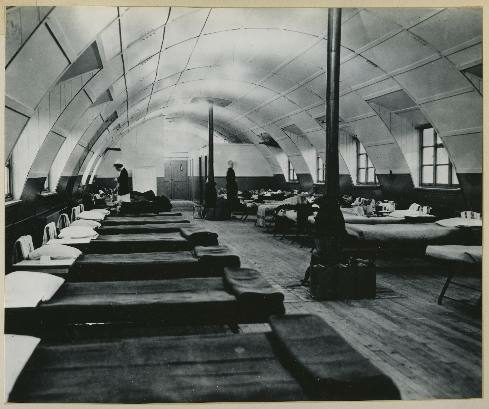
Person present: No